2007 South American Championships in Athletics

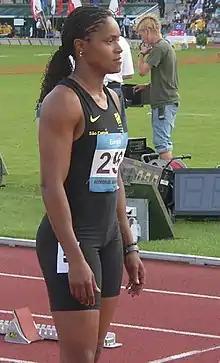
Lucimar de Moura (above) won triple gold at the championships

The 2007 South American Championships in Athletics were held at the Estádio Ícaro de Castro Mello in São Paulo, Brazil from 7 June to 9 June 2007. A total of 44 events were contested, of which 22 were by male and 22 by female athletes.